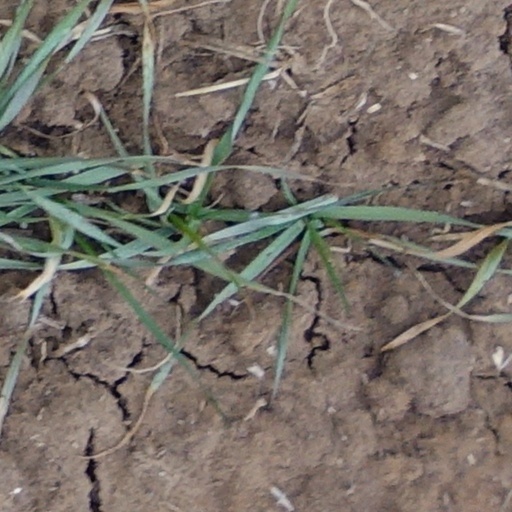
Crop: wheat